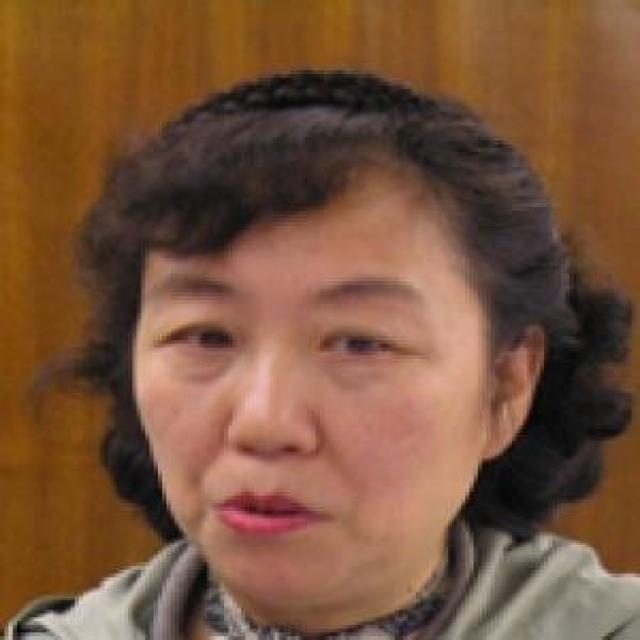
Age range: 45-64